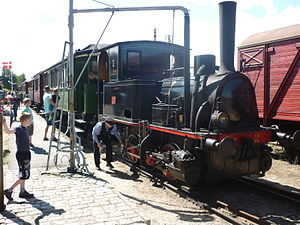
Veteranbane / Danske veteranbaner / Jernbanehistoriske samlinger
ØSJS Nr. 2 Kjøge. Danmarks ældste køreklare lokomotiv, med tog på Museumsbanen Maribo-Bandholm, Bandholm Station.
En veteranbane er en jernbane, hvor der ikke kører persontog i normal drift, men som i stedet bliver drevet som museumsbane med veterantog, dvs. tog der består af bevaret materiel, der ikke længere benyttes i daglig drift. Veterantog forekommer også på jernbaner i almindelig drift, blandet med den øvrige trafik. Fælles for både veteranbaner og veterantog er at de normalt kun kører på bestemte dage, ved særlige lejligheder og som særtog. I nogle tilfælde sker driften i tilknytning til et jernbanemuseum, mens der andre steder kan være stationer med et historisk miljø og inventar.